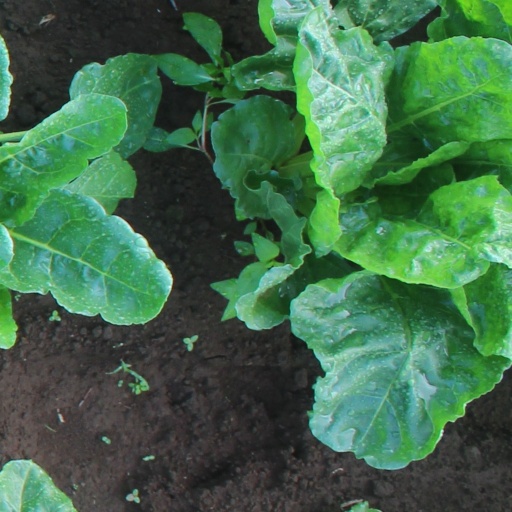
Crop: sugar beet